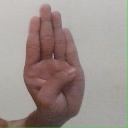
अक्षर: ब